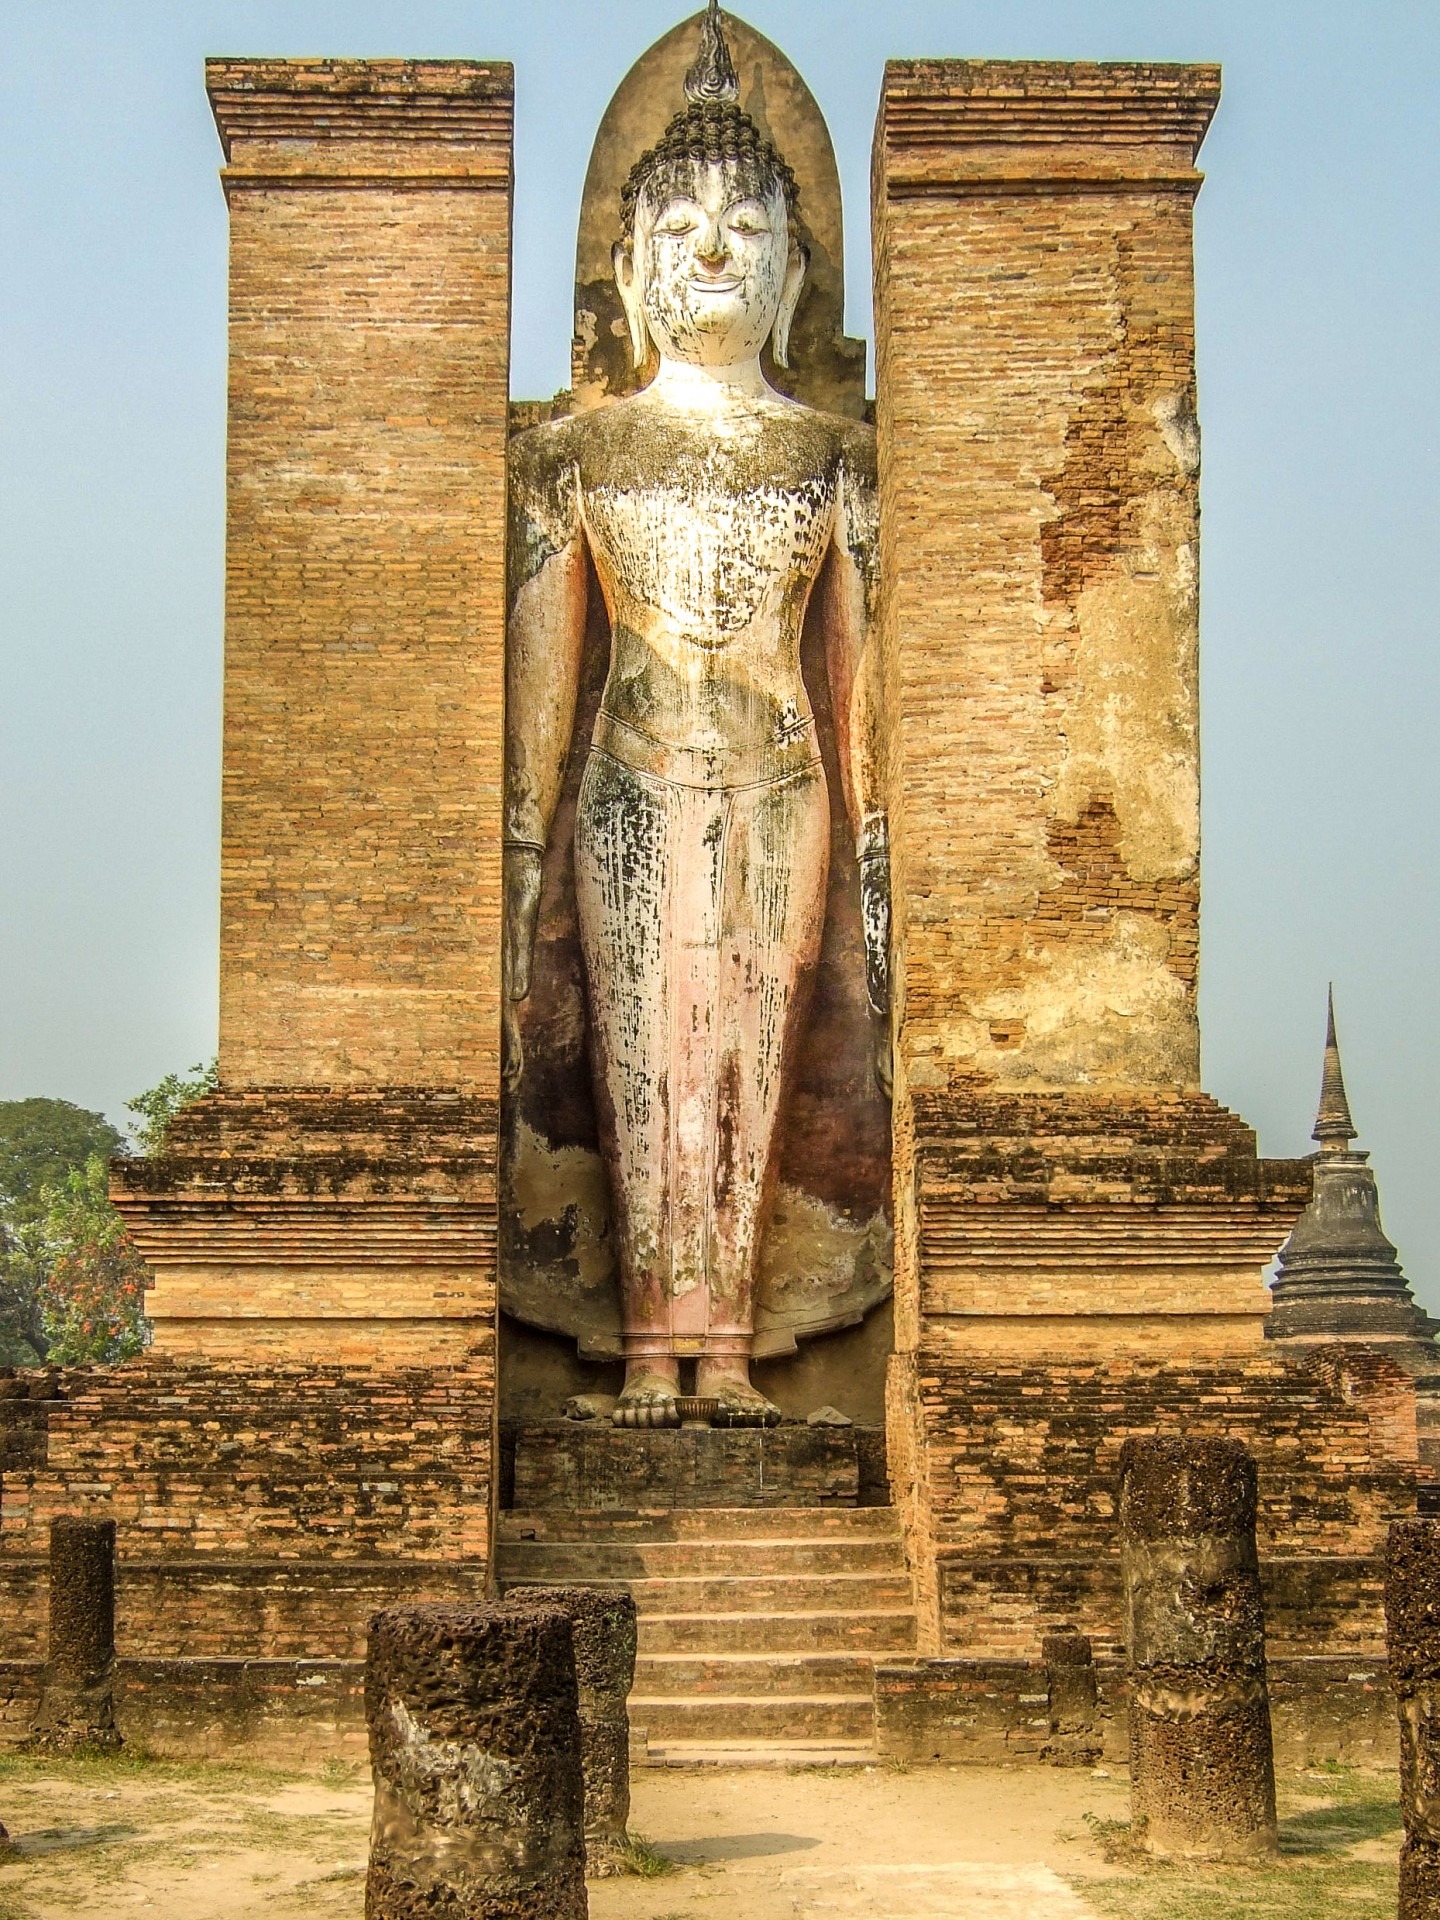
building, monument, statue, column, buddhism, asia, landmark, place of worship, thailand, sculpture, art, temple, ruins, buddha, culture, history, carving, wat, archaeological site, hindu temple, historic site, gautama buddha, ancient history